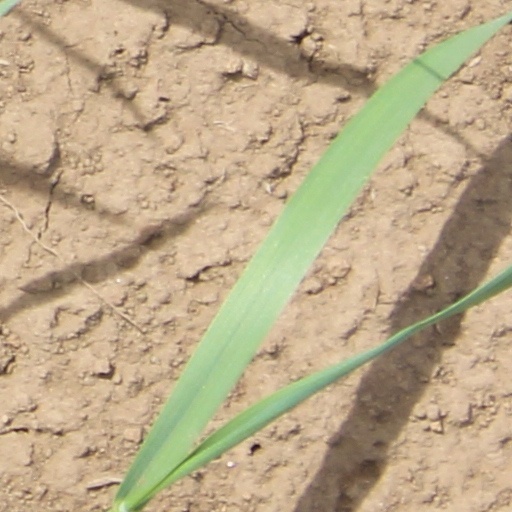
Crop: wheat